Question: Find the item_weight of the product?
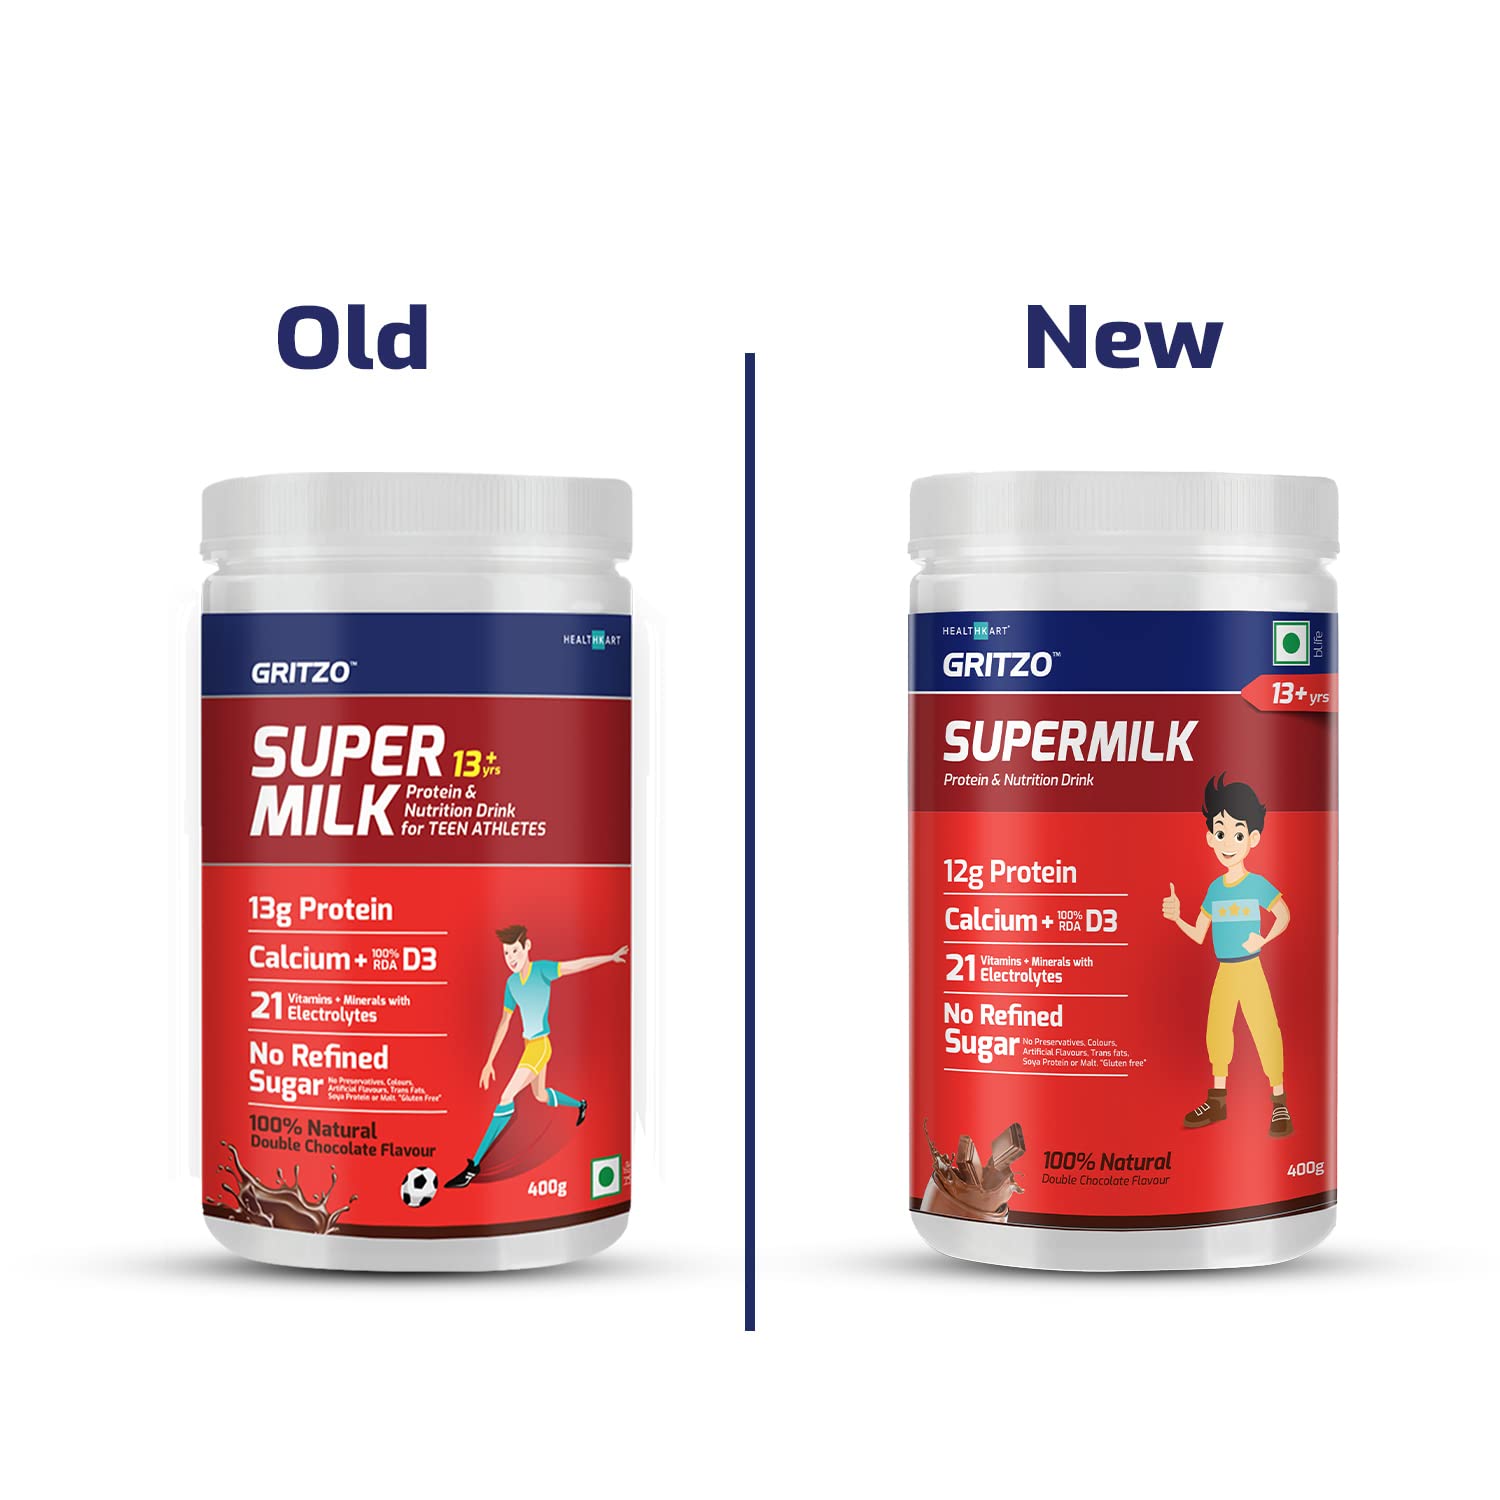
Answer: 12 gram